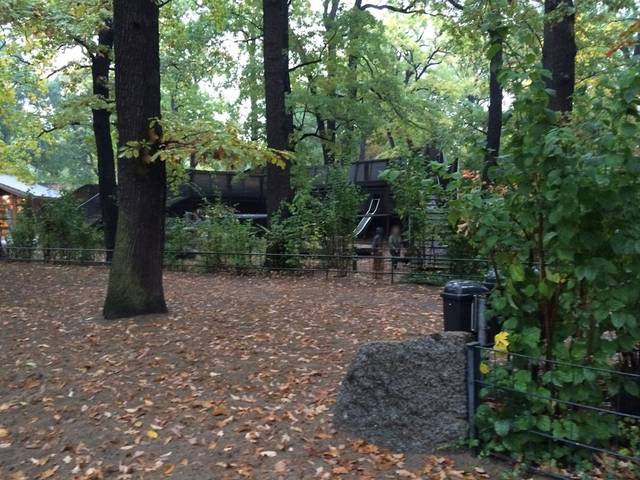
Region: Germany
Coordinates: 52.509, 13.338